Package (UML)

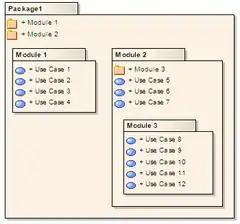
Examples of UML Packages

A package in the Unified Modeling Language is used "to group elements, and to provide a namespace for the grouped elements". A package may contain other packages, thus providing for a hierarchical organization of packages.